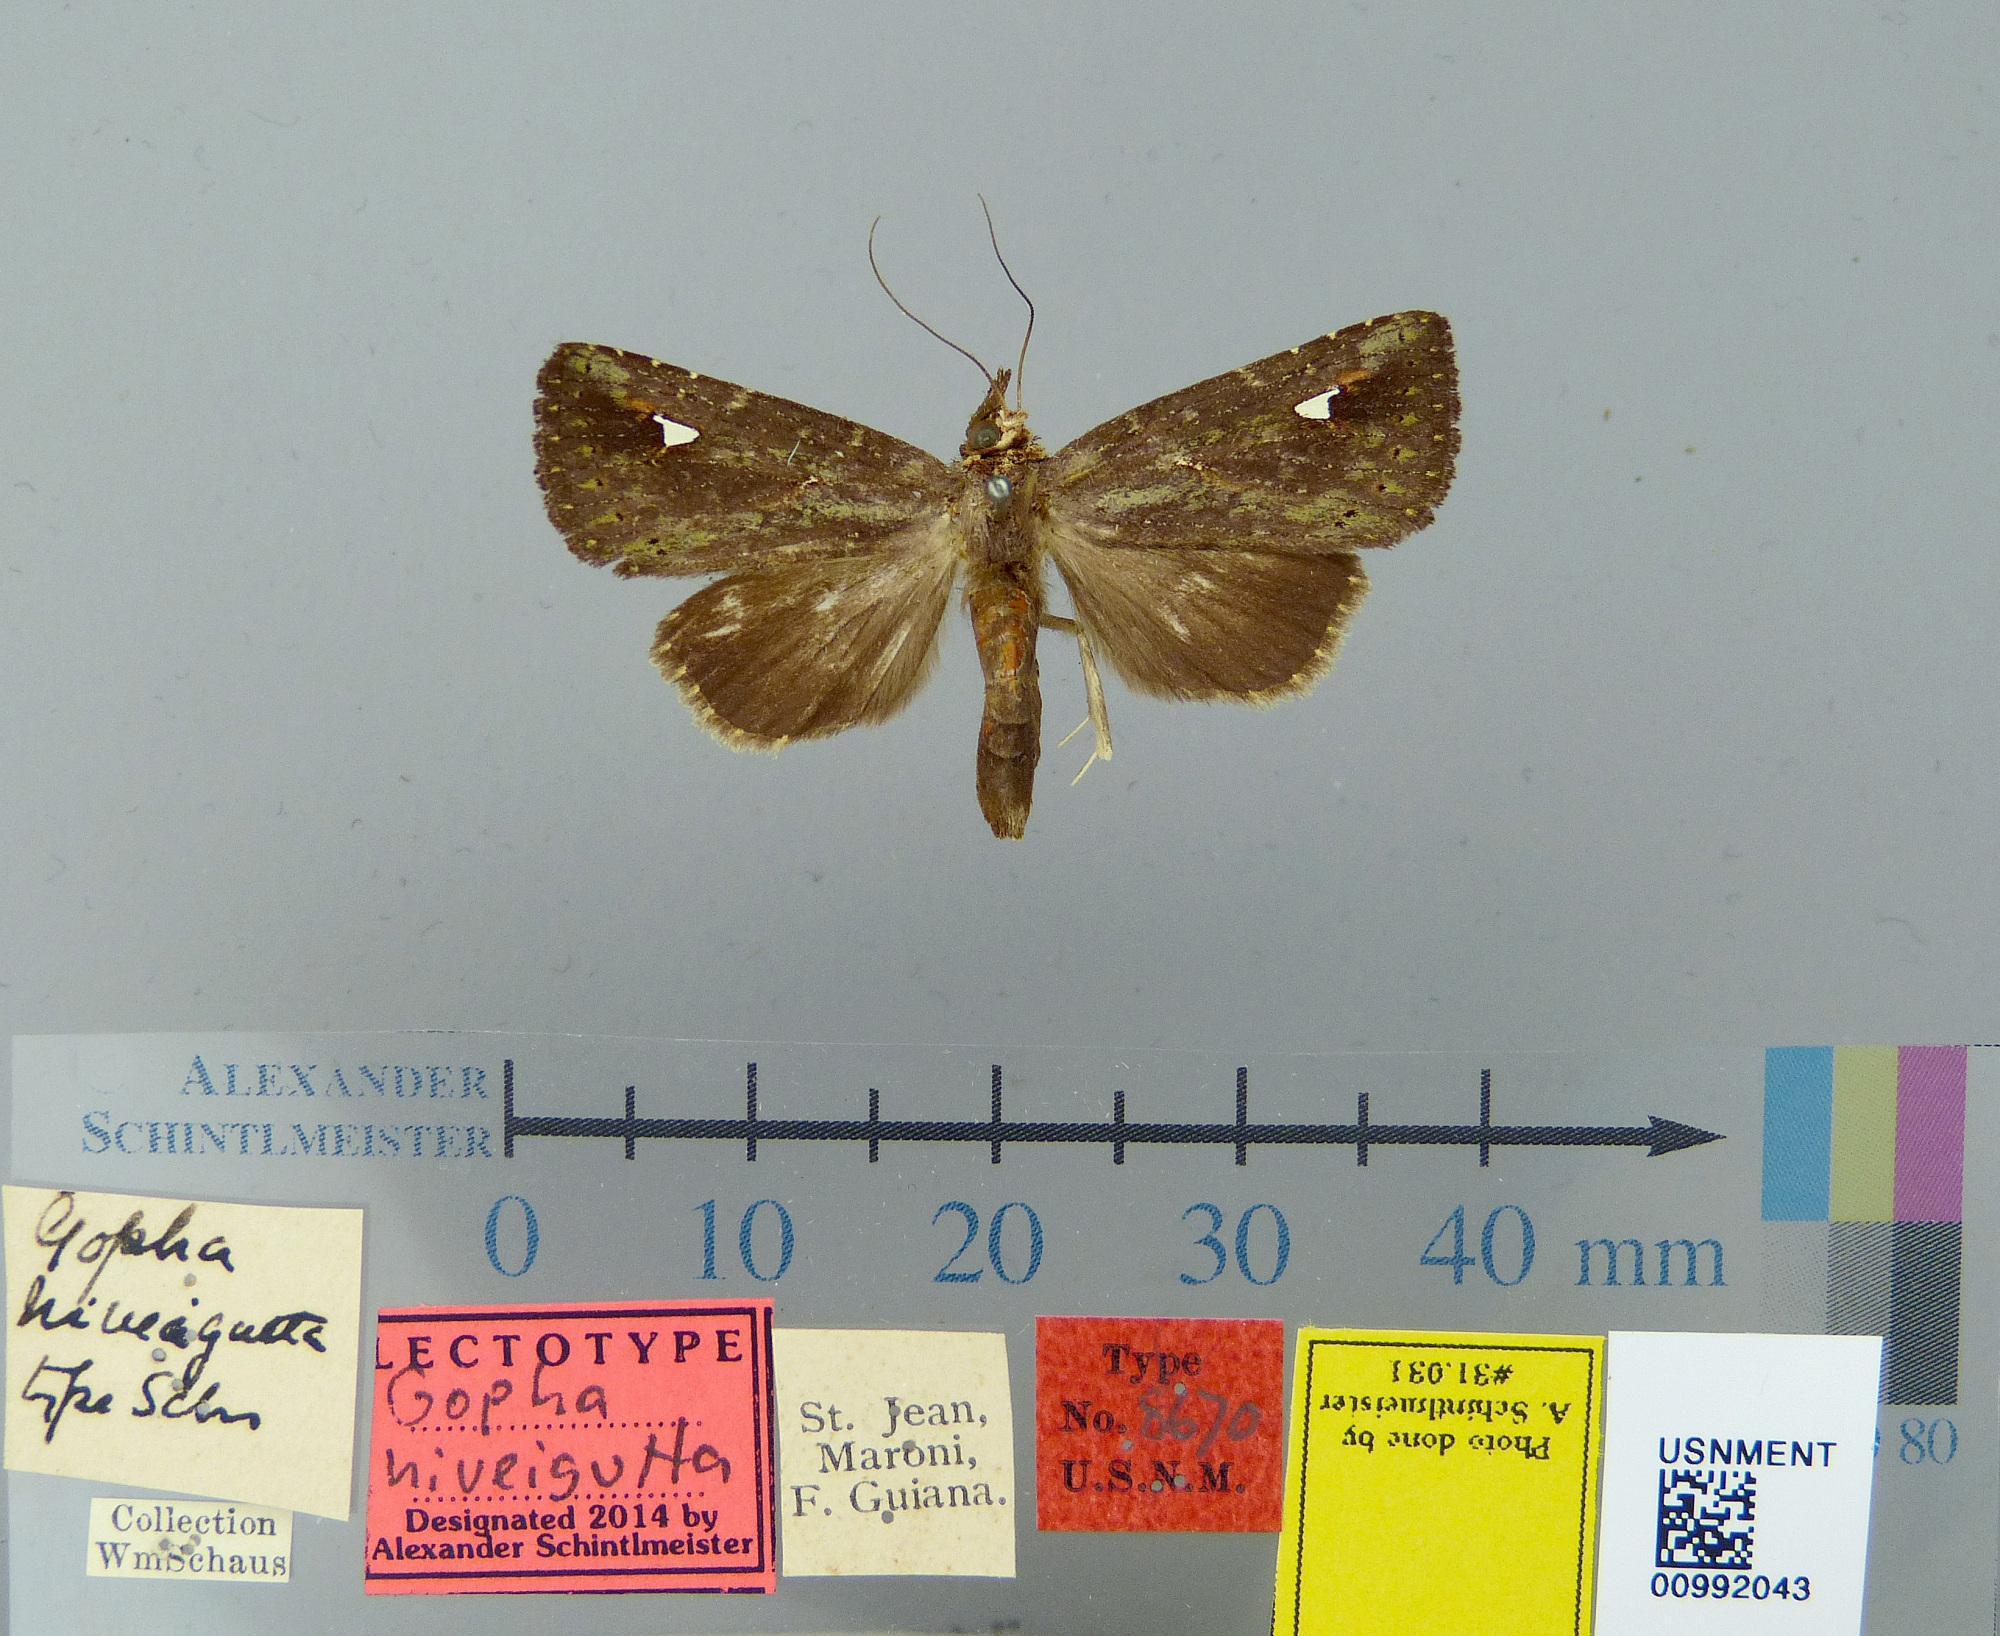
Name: Gopha niveigutta
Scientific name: Gopha niveigutta Schaus, 1906
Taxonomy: Animalia, Arthropoda, Insecta, Lepidoptera, Notodontidae
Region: [Not Stated]
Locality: St. Jean du Maroni, French Guiana, France